Saint Raymond (musician)

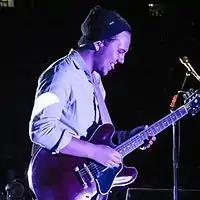
Saint Raymond in 2014

Callum Burrows (born 30 March 1995), known professionally as Saint Raymond, is an English singer-songwriter from Nottingham. He has released two albums, four EPs and a number of singles.